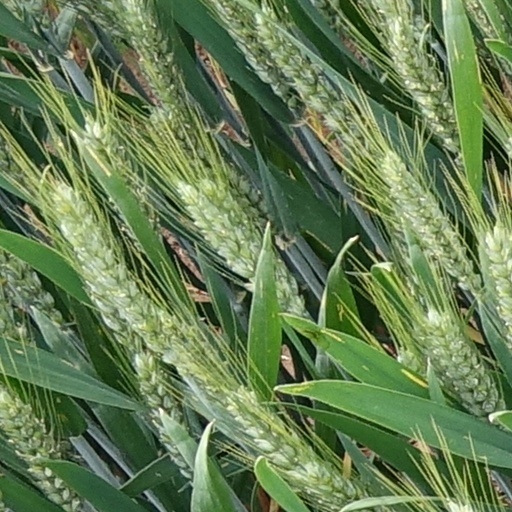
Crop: wheat